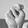
ASL letter: N